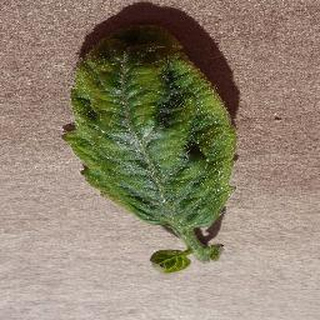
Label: tomato_yellow_leaf_curl_virus